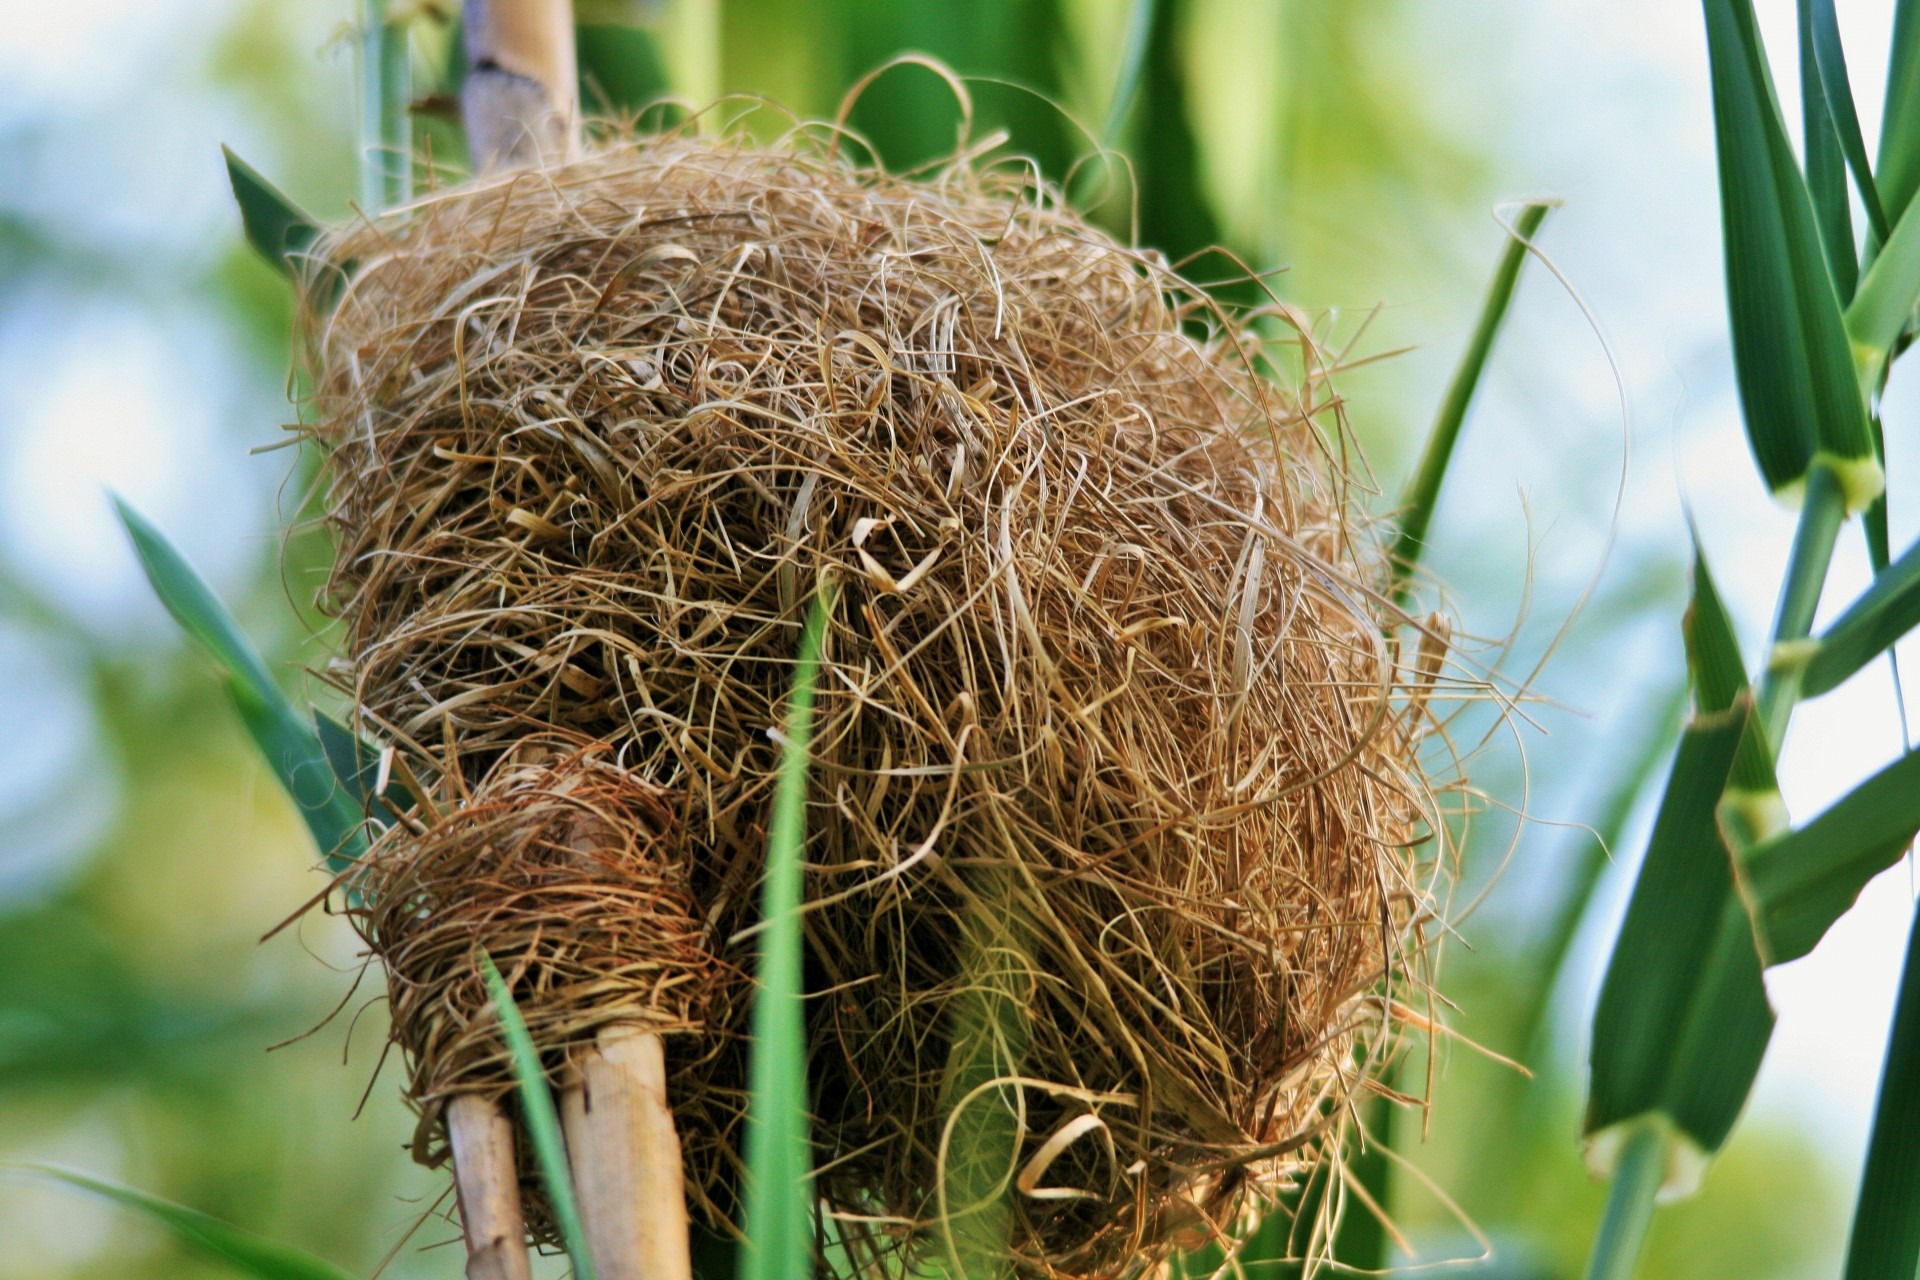
grass, branch, bird, plant, field, flower, environment, foliage, food, herb, crop, natural, botany, agriculture, botanical, fauna, egg, dense, coconut, outdoors, mother, vegetation, straw, bird nest, horticulture, nest, bleached, organic, weaver, grass family